Steve Spagnuolo

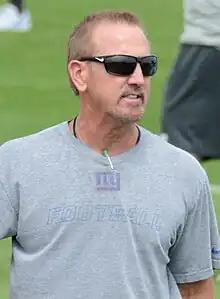
Spagnuolo with the New York Giants in 2017

Stephen Christopher Spagnuolo ((Italian: born December 21, 1959) is an American football coach who is the defensive coordinator for the Kansas City Chiefs of the National Football League (NFL). Nicknamed "Spags", Spagnuolo started his NFL coaching career with Andy Reid and the Philadelphia Eagles from 1999 to 2006, and as a defensive coordinator he has coached four top-10 defenses in terms of yardage. He has participated in seven Super Bowls, six as a defense coordinator, winning one with the New York Giants and three with the Kansas City Chiefs. He is the only coordinator (offense or defense) in NFL history to win a Super Bowl with two different franchises and the only one to win four Super Bowls in that role. Some historic defenses that Spagnuolo has coached throughout his career include the 2007 New York Giants defense that defeated the undefeated New England Patriots in Super Bowl XLII and the 2023 Kansas City Chiefs defense.